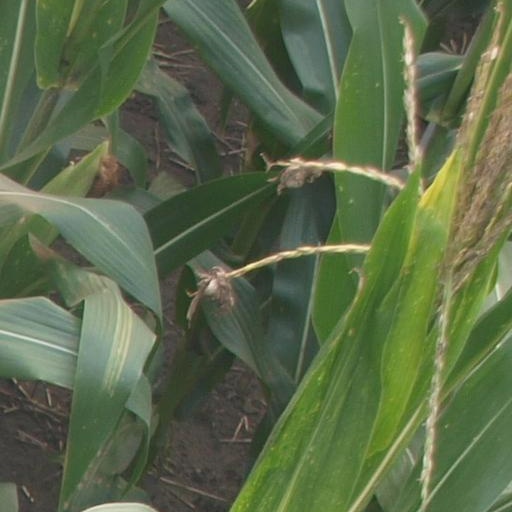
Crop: maize; corn